Graphium sarpedon

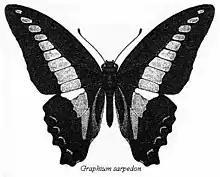
Subspecies "G. s. bingham" - woodcut from "The Fauna of British India, Including Ceylon and Burma"

Upperside opaque black. Forewings and hindwings crossed from above the tornal area on the hindwing to near the apex of the forewing by a semi-hyaline broad pale blue medial band which is broadest in the middle, more or less greenish and macular anteriorly; the portion of the band that crosses interspaces 6, 7 and 8 on the hindwing white; beyond the band on the hindwing there is a sub-terminal line of blue slender lunules. Underside similar, ground colour dark brown. Hindwing: a short comparatively broad sub-basal band from costa to sub-costal vein, and the postdiscal area between the medial blue band and the sub-terminal lunules velvety black traversed by the pale veins and transversely, except in interspaces 6 and 7, by narrow crimson lines; lastly, a crimson spot near the tornal angle with an admarginal yellowish-white spot below it. Antenna, head, thorax and abdomen brown, the head and thorax suffused with greenish grey; beneath: the palpi, thorax and abdomen touched with dingy white, the abdomen with two whitish lateral lines.